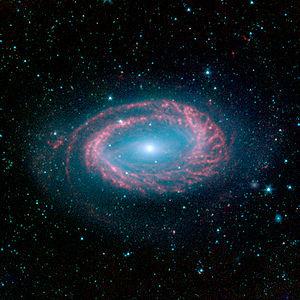
Une image en fausse couleur, prise par le télescope spatial Spitzer, de la galaxie NGC 4725, une galaxie spirale intermédiaire — SAB(r)ab pec — située à une distance d'environ 40 années-lumière dans la constellation de la chevelure de Bérénice (Coma Berenices).
Les galaxies de Seyfert sont des galaxies spirales caractérisées par un noyau extrêmement brillant et compact. D'une brillance de surface très élevée, leur noyau représente l'une des plus grandes sources de rayonnement électromagnétique connues de l'Univers, possiblement liée au trou noir supermassif en leur centre. Ces galaxies présentent des émissions fortes dans les domaines radio, ultraviolet, infrarouge et rayons X du spectre électromagnétique. Elles représenteraient plus de 5 % de l'ensemble des galaxies de l'univers observable.
Une galaxie spirale intermédiaire est une galaxie spirale entre les classifications d'une galaxie spirale régulière et d'une galaxie spirale barrée.
NGC 4725 est une galaxie spirale intermédiaire barrée située à environ 41 millions d'années-lumière de la Terre dans la constellation de la Chevelure de Bérénice. NGC 4725 est également une galaxie de Seyfert.